Port de Pollença

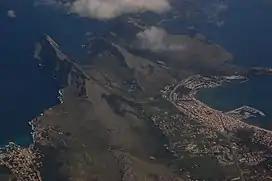
Boquer Valley (left) and Port de Pollença, from the air

Port de Pollença is the most northerly town in Majorca. It is split into several main areas: Pine walk, Boquer, Central, Siller, Pinaret, Llenaire and Gotmar. The scenic Boquer Valley runs north-east from the town, near the ruins of the pre-Roman city of Bocchoris, one of the oldest settlements on the island.